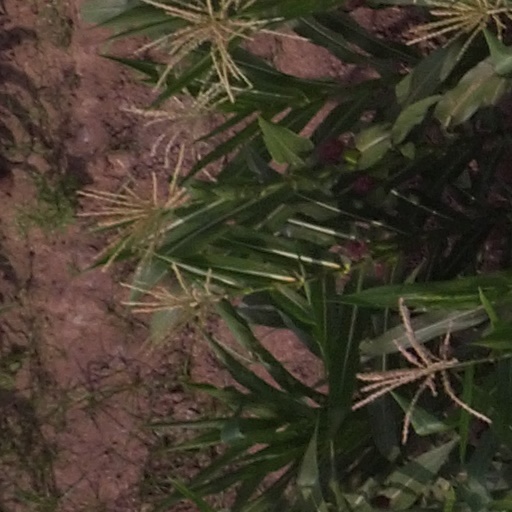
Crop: maize; corn